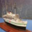
Label: ship